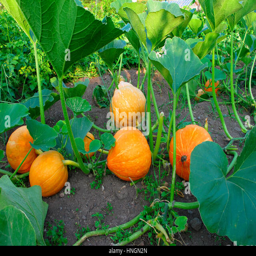
big orange pumpkins growing in the garden